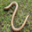
Label: worm